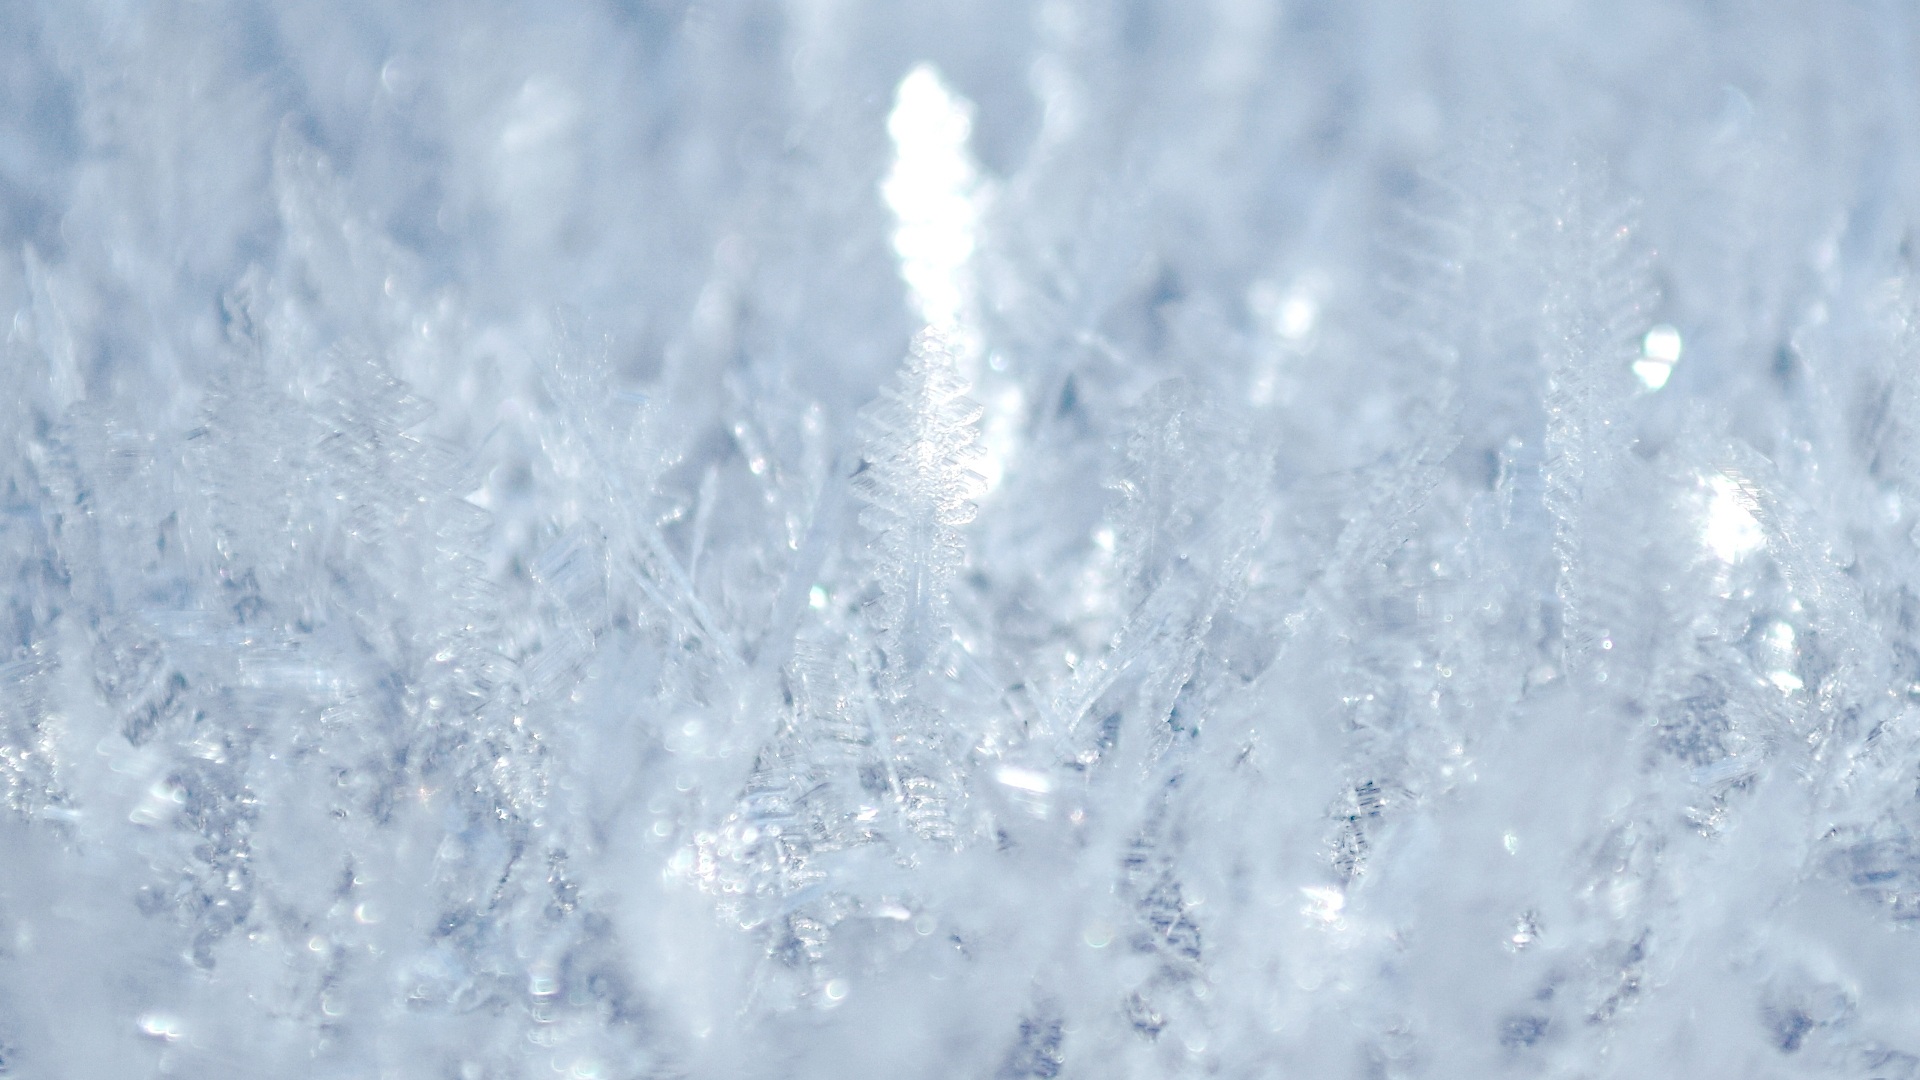
branch, snow, winter, frost, ice, blue, season, freezing, macro photography